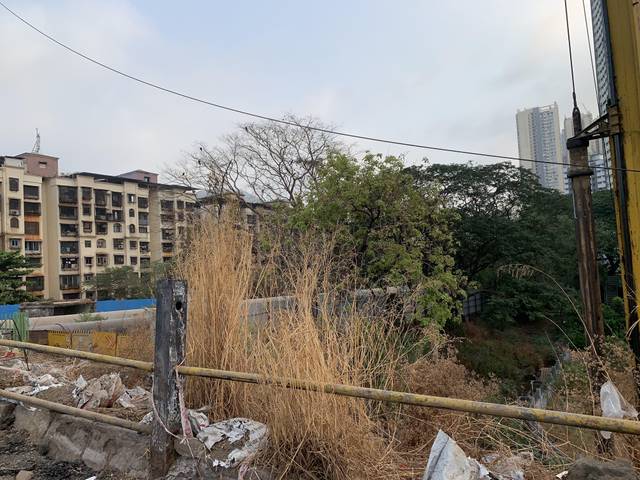
Region: India
Coordinates: 19.166, 72.934